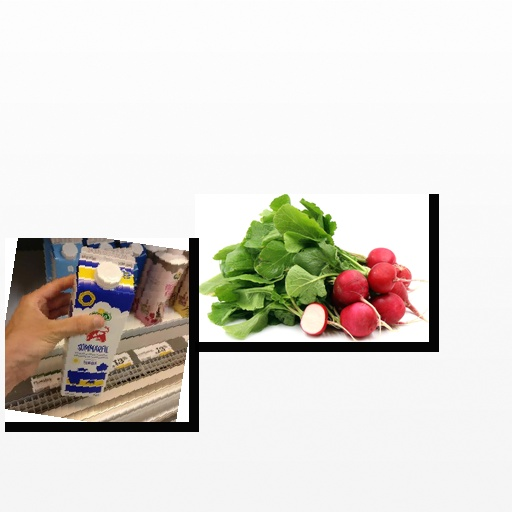
Food items: radish, sour_milk